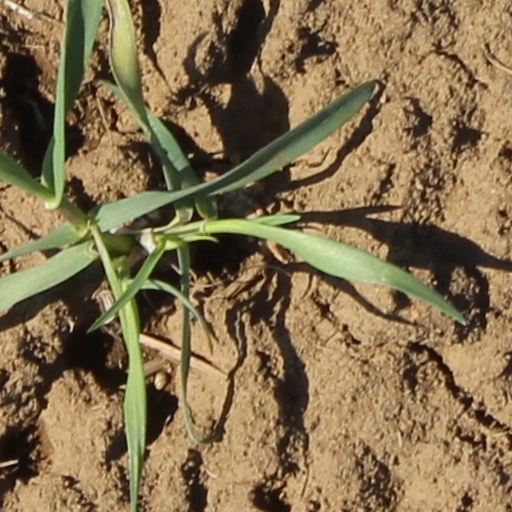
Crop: wheat